RELIS

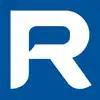
The RELIS logo

Regional Medicines Information Centres (RELIS) is a publicly funded information service about medical drugs for health professionals in Norway. RELIS was established to aid rational and proper medicines use through producer-independent drug information to health professionals. RELIS started its service at two centres in 1995, and has since 2001 been established at university hospitals in all four health regions of Norway. All the centres are tied to the clinical pharmacology departments at the university hospitals. RELIS has a question-answer service which aids health professionals in matters of medical drugs, often specific to an individual patient. The target group and users of the service is primarily medical doctors, but also pharmacists, dentists, nurses and midwives use the service.